Corps Hubertia Freiburg

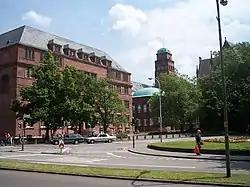
College building of Freiburg's University

The fraternity's alumni convention, "Alte Herren Vereinigung" in German, granted the student members' convention, to file an application to enter Freiburg's League of Corps. Following a short period of joint gatherings and duels in academic fencing with Freiburg's other Corps as well as an inspection of Hubertia's statutes, Corps Rhenania officially requested for Corps Hubertia to become an official member of the local SC on February 2, 1921. Culminating in a grand ceremony, Hubertia thus had, 53 years after her inception, become a full member Corps of the Kösener Senioren-Convents-Verband (KSCV).